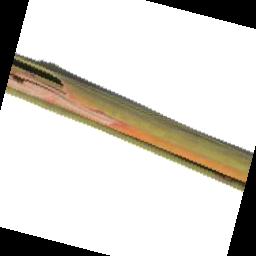
Label: Rice___Leaf_Blast